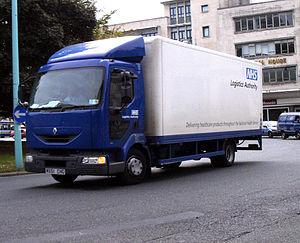
Le Renault Midlum est un camion de distribution fabriqué par Renault Véhicules Industriels et disponible en version porteur et tracteur. Commercialisé de 1999 à 2014, il propose une large palette de PTAC comprise entre 7,5 et 18 tonnes.